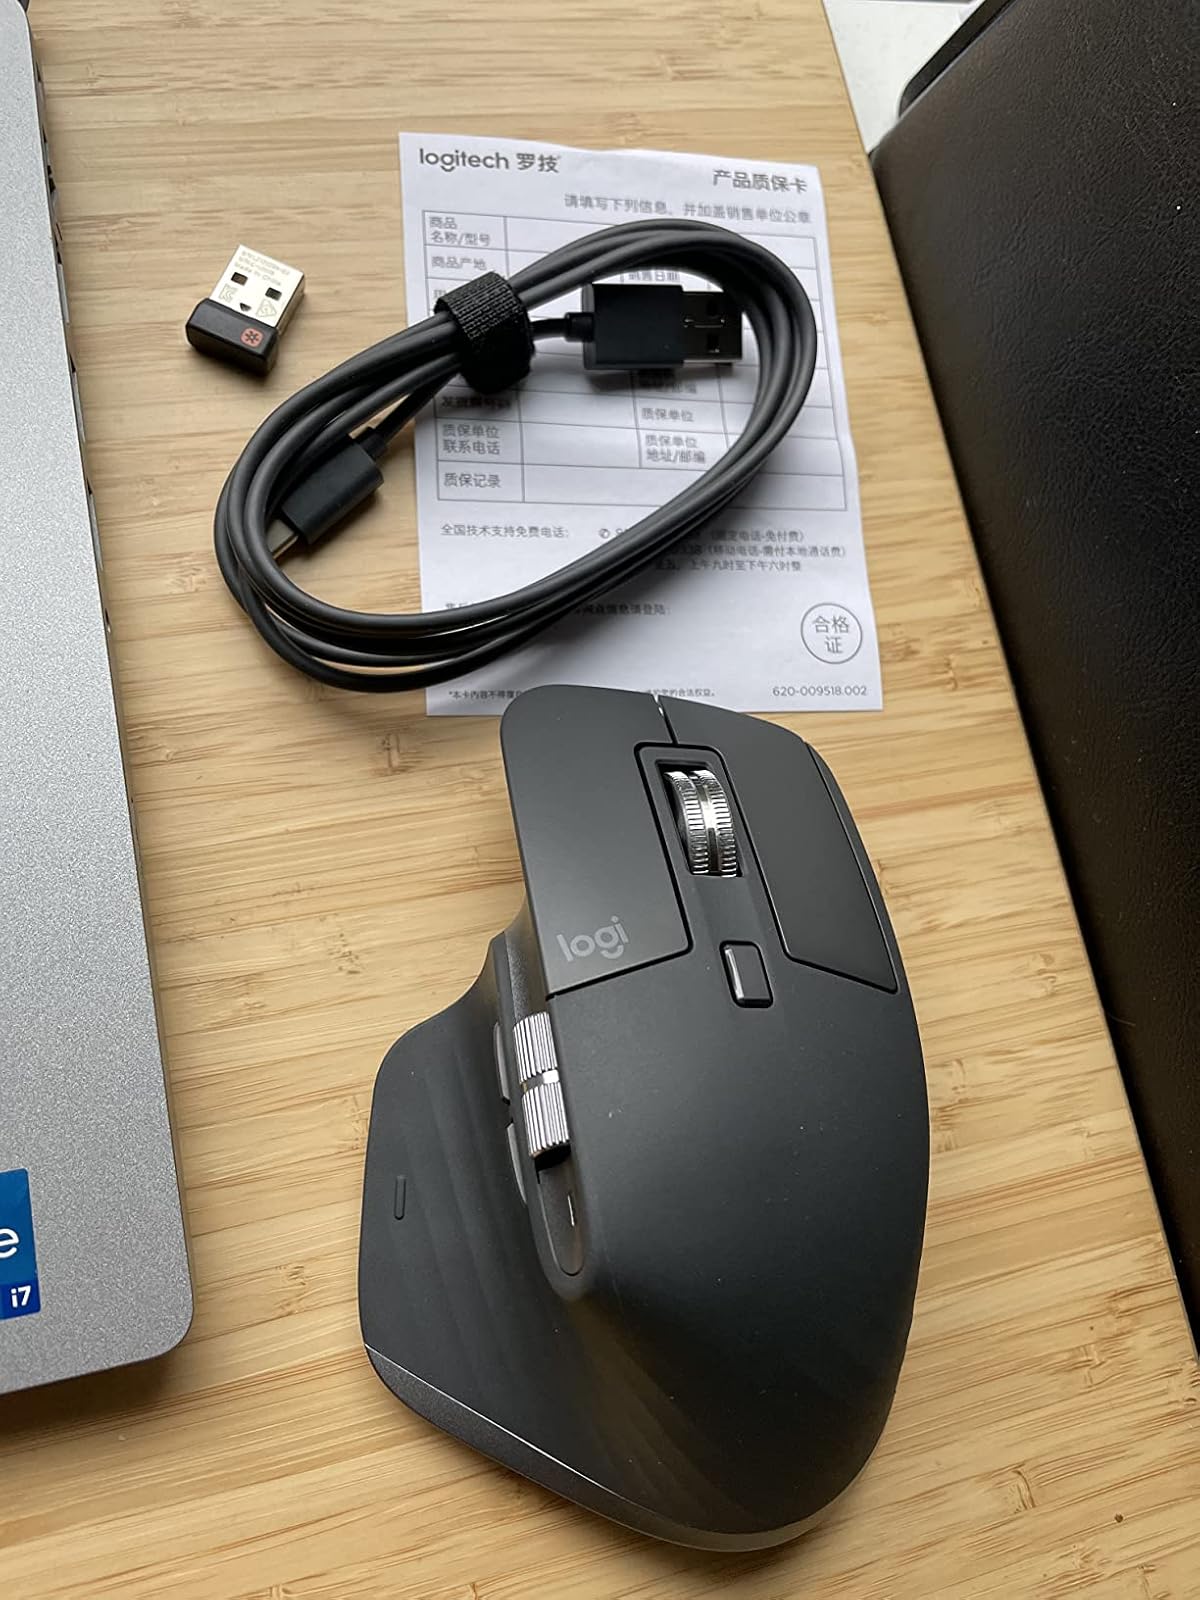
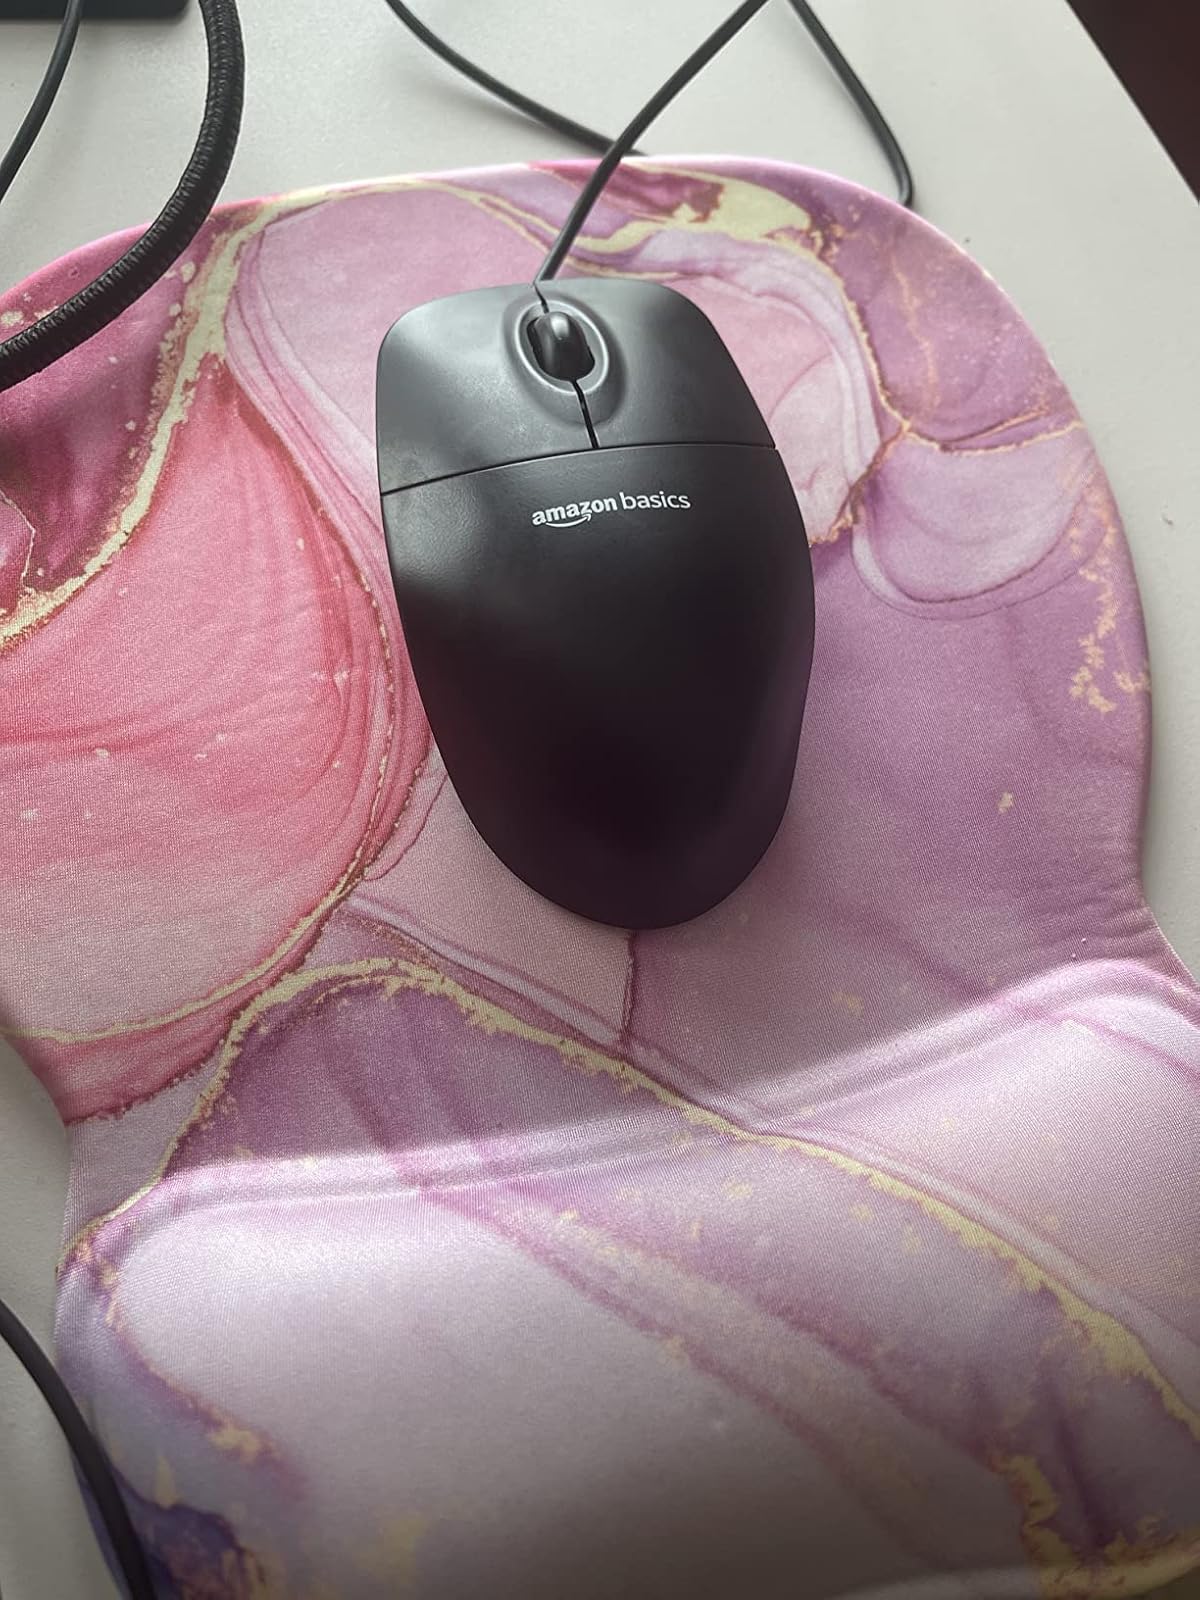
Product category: mouse
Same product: no